1874 Hartford Dark Blues season

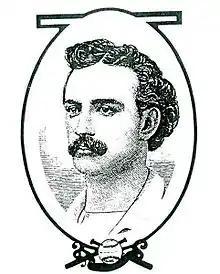
Manager and outfielder Lip Pike

"Note: G = Games played; AB = At bats; H = Hits; Avg. = Batting average; HR = Home runs; RBI = Runs batted in"